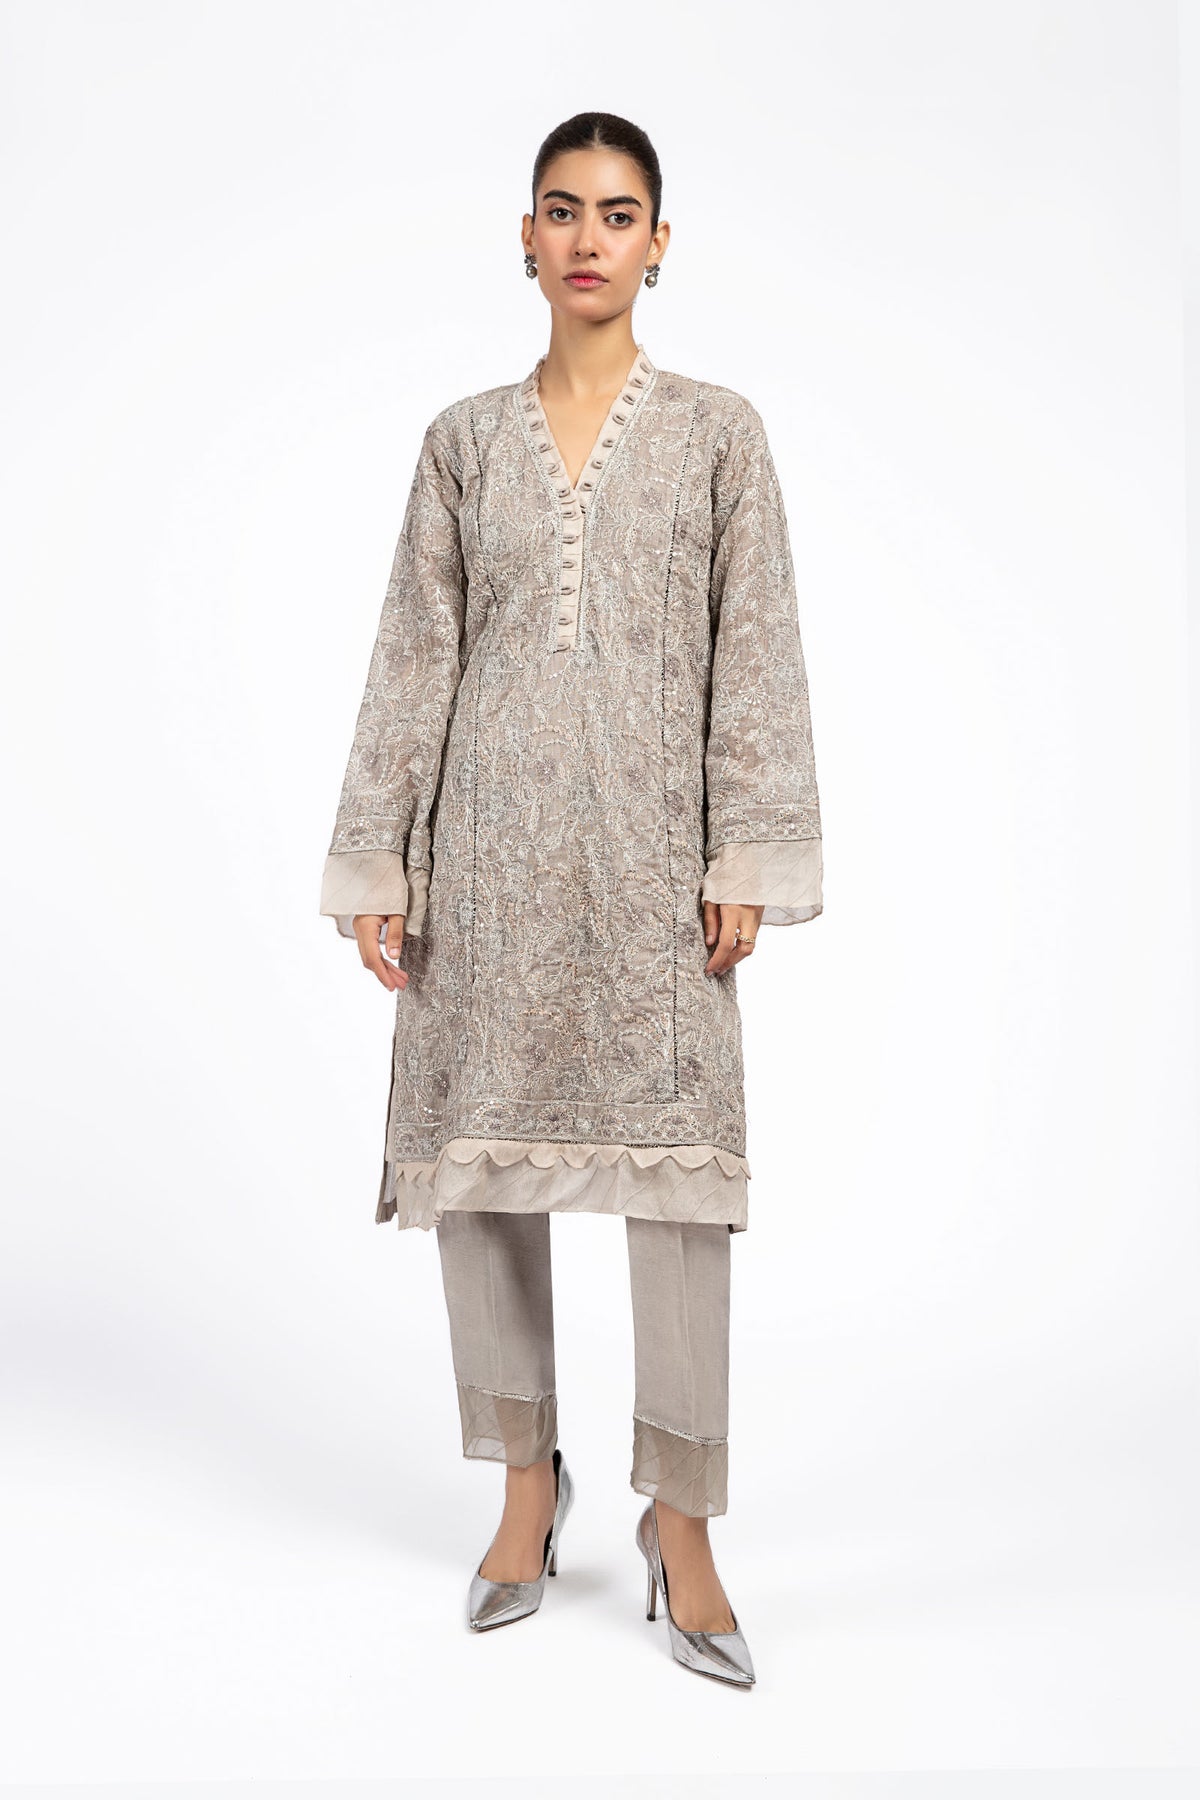
beige multi embroidered kurta